Mitomycin C

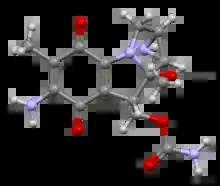
Ball-and-stick model of the molecular structure determined by X-ray crystallography

Mitomycin C is a mitomycin that is used as a chemotherapeutic agent by virtue of its antitumour activity.